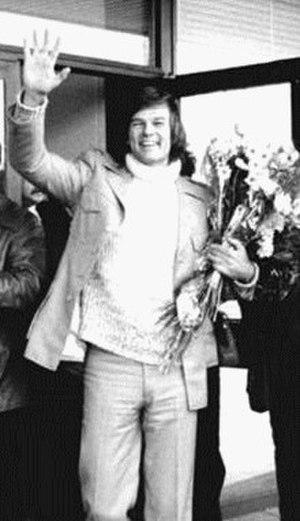
Dean Cyril Reed né le 22 septembre 1938 à Denver, mort le 13 juin 1986 à Zeuthen, RDA, est un chanteur, musicien et acteur américain, également connu pour son engagement communiste. D'abord expatrié en Amérique latine pour y faire carrière, il devient ensuite l'un des artistes américains les plus populaires en URSS et dans le bloc communiste et s'installe en Allemagne de l'Est dans les années 1970.